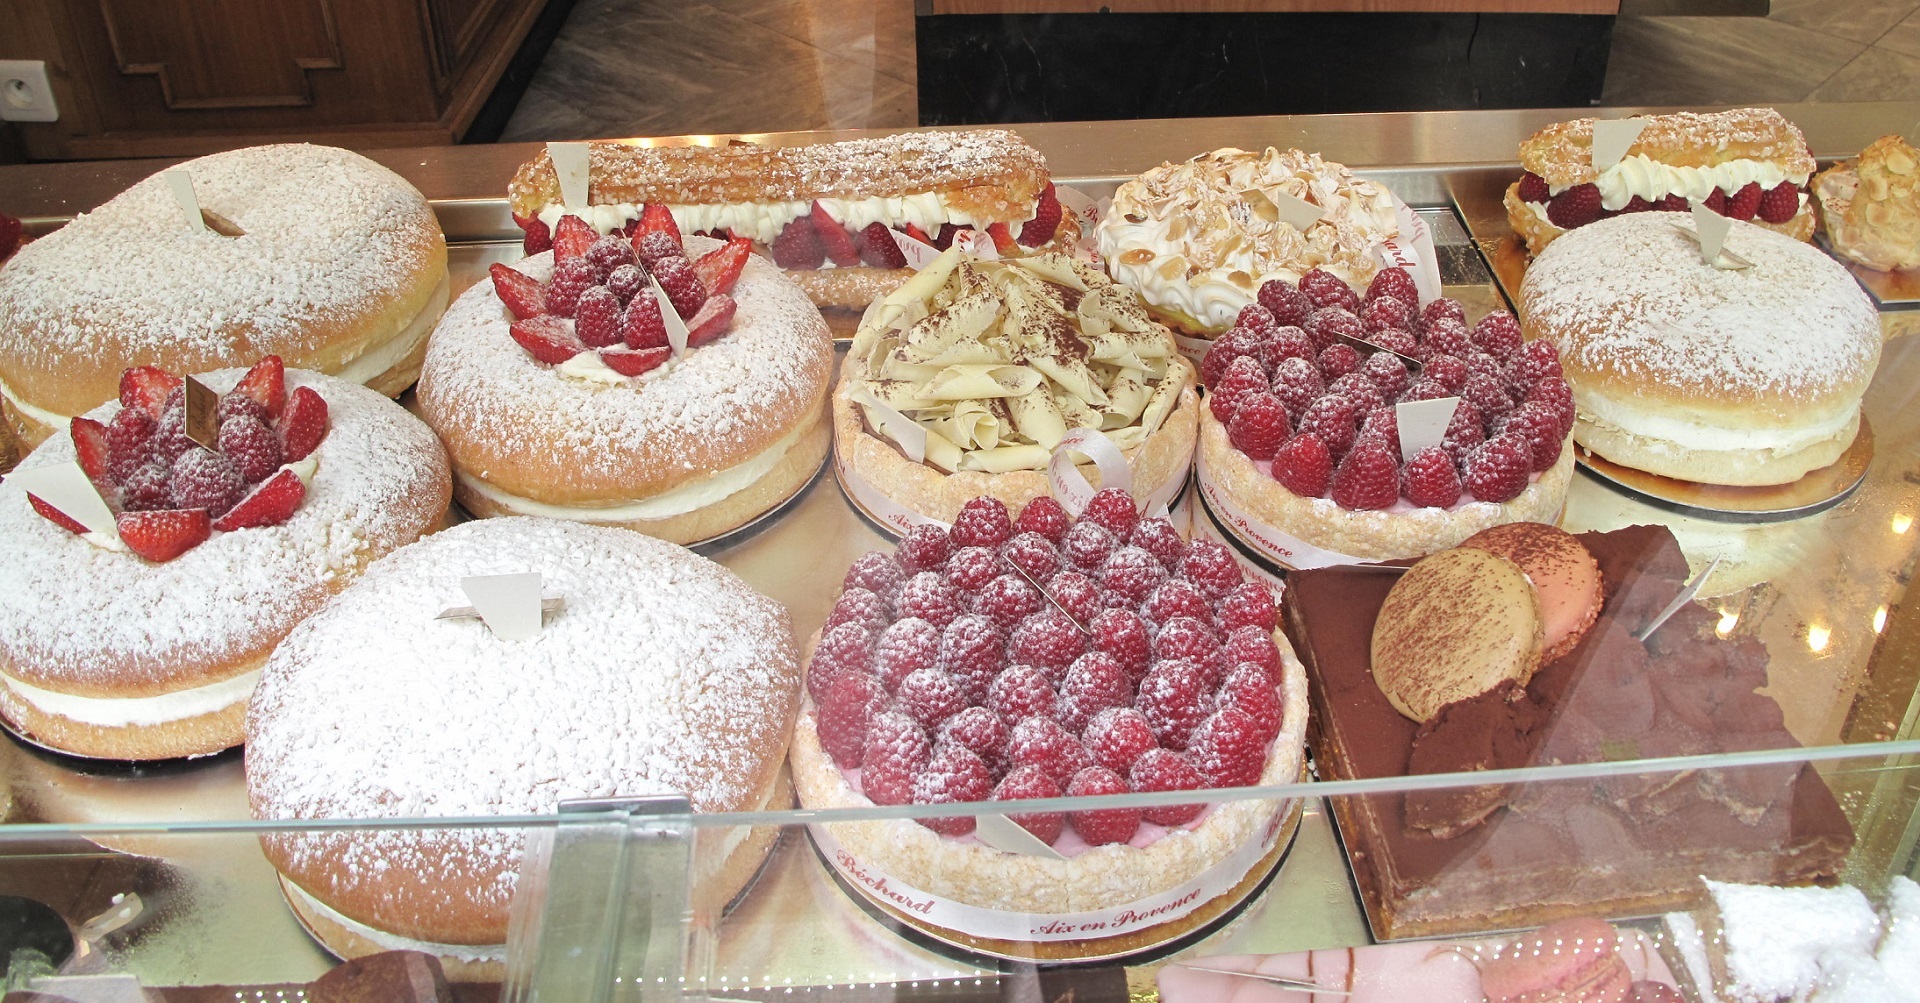
food, produce, colorful, baking, snack, dessert, eat, delicious, cake, pastry, bakery, chef, icing, raspberries, tasty, baker, pies, filling, sweetness, assortment, yummy, patisserie, baked goods, torte, custard, petit four